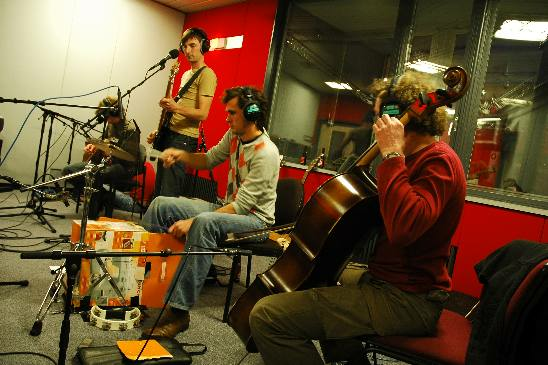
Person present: Yes